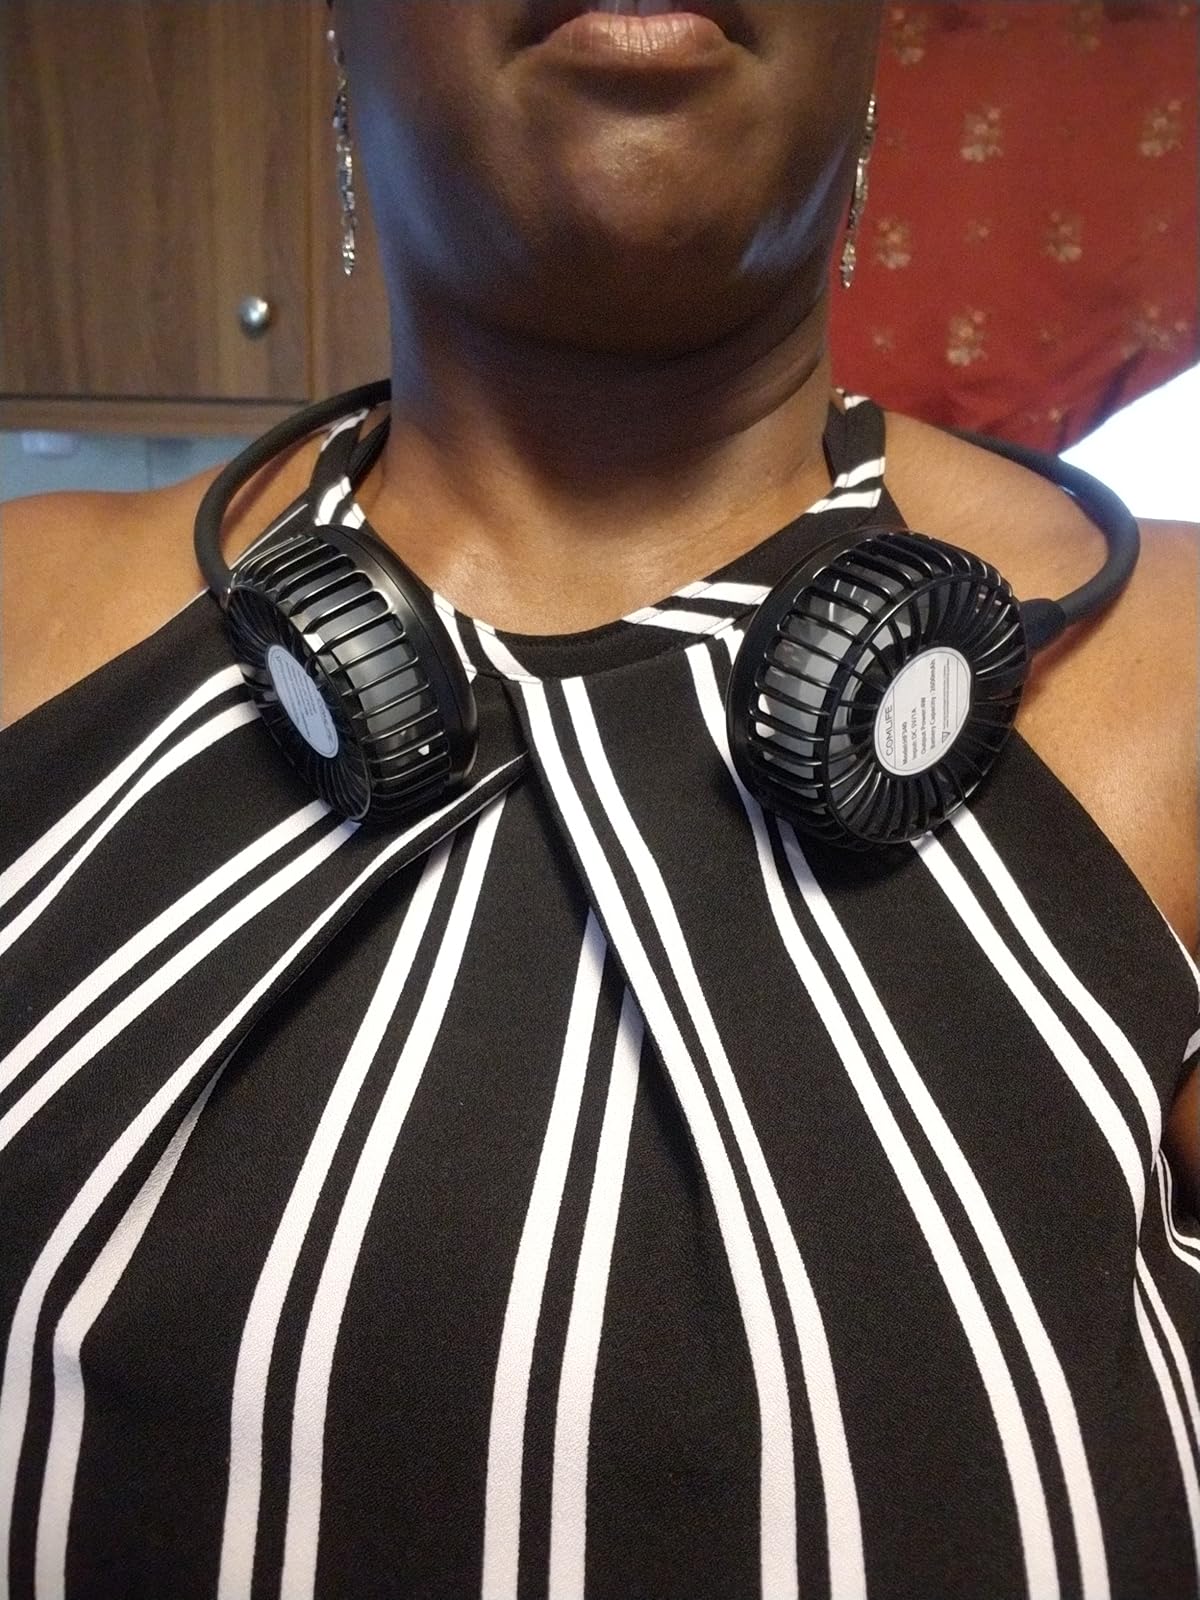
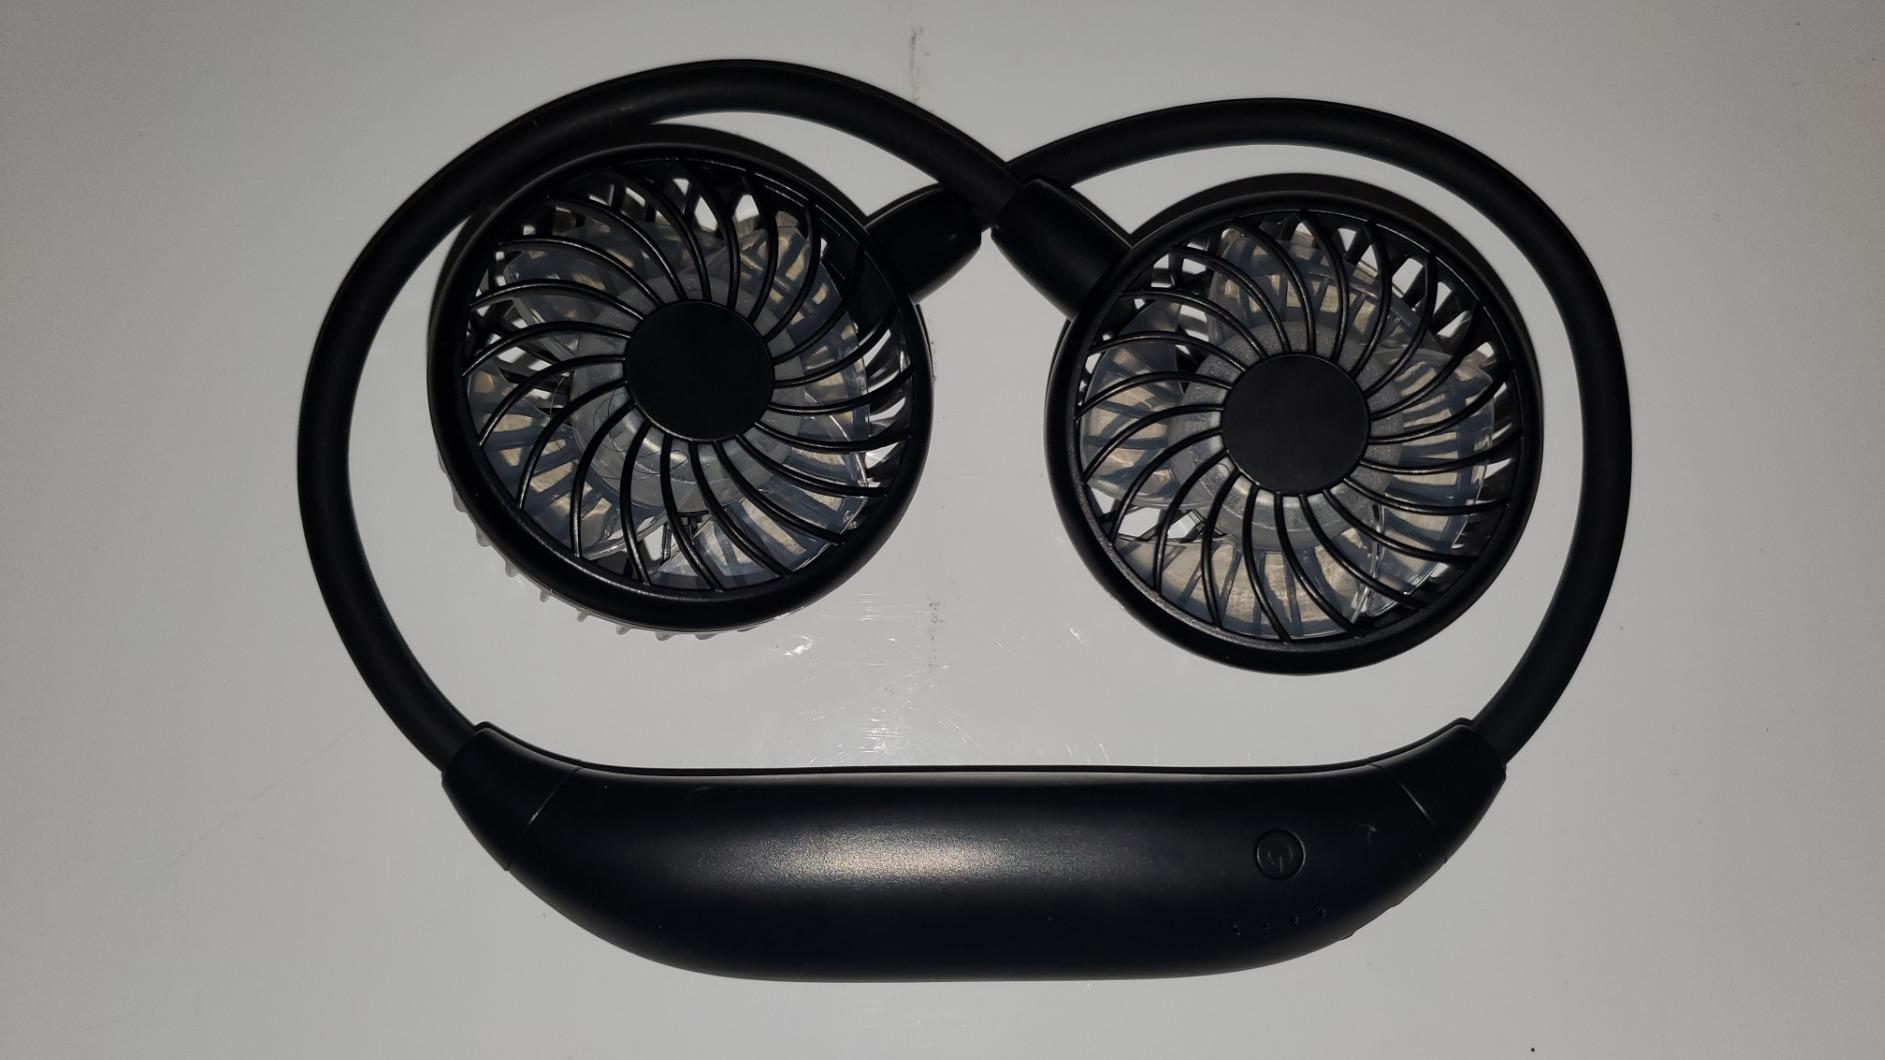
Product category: fan
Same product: yes